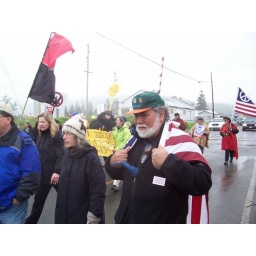
The guy in the green hat is my professor Larry Mosqueda